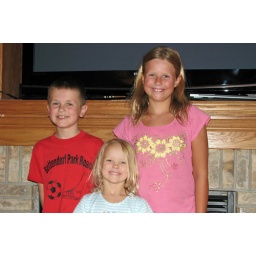
The girls having a fun day over at my friends house back home.